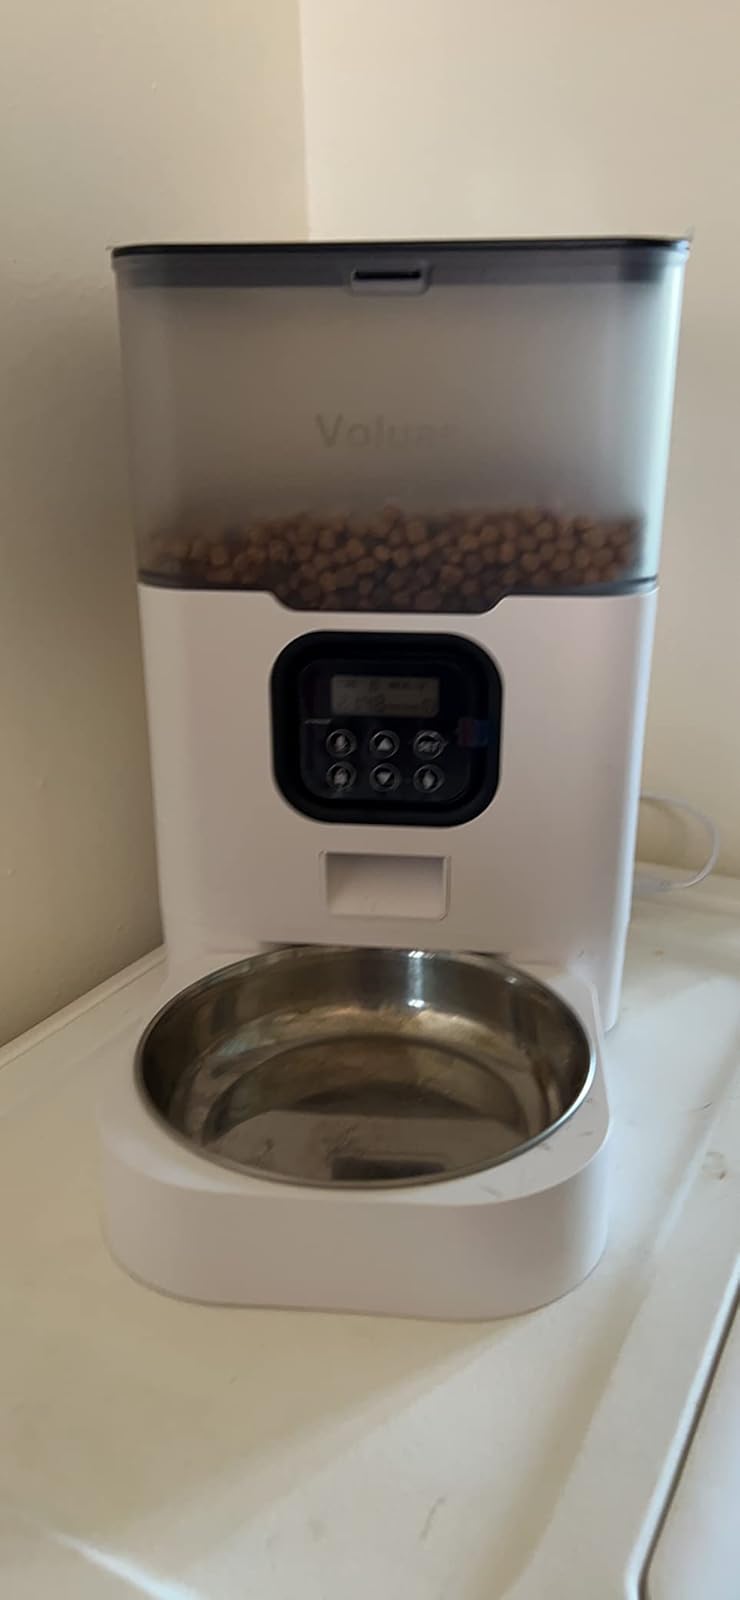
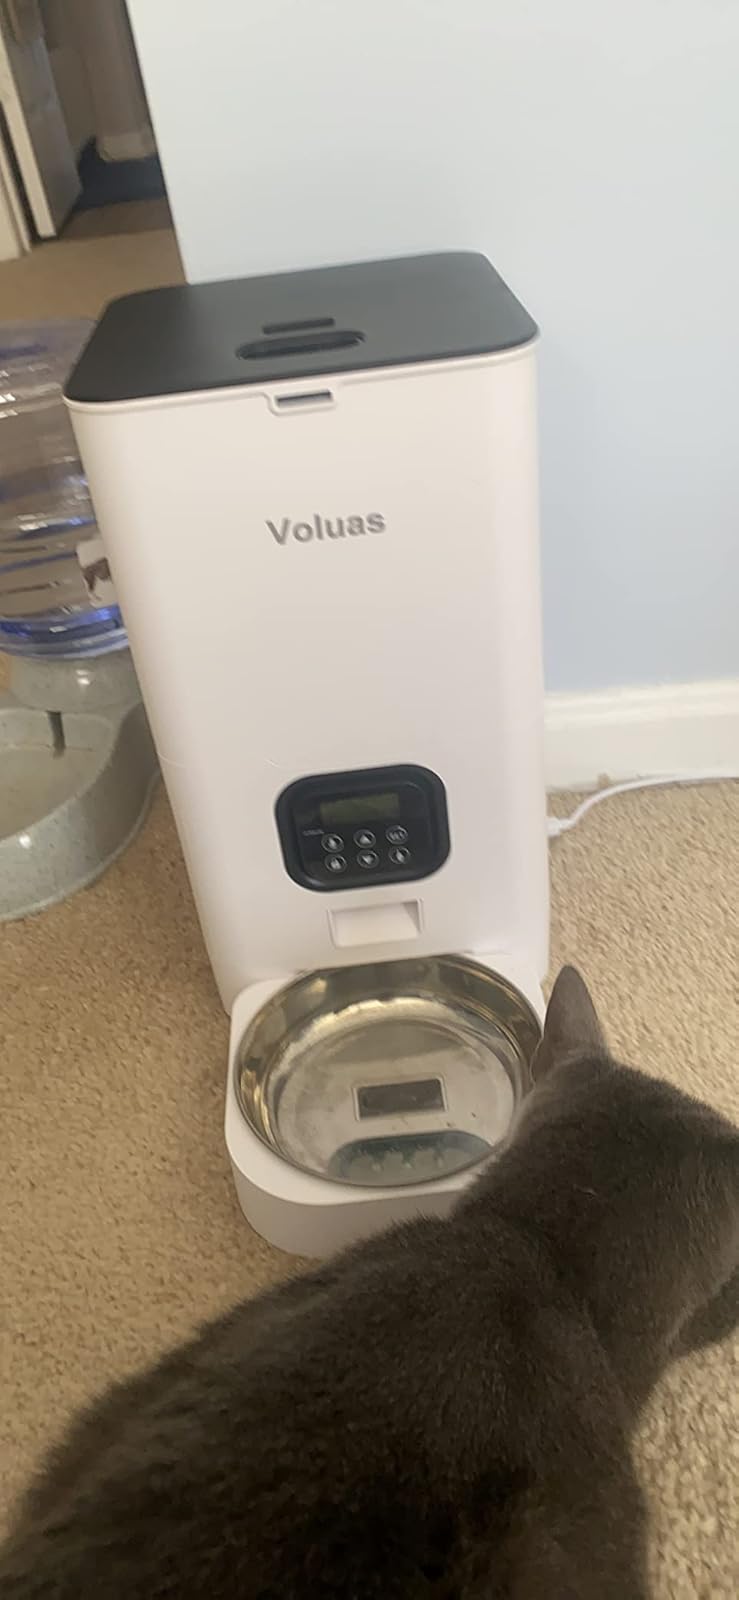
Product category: items_feeder
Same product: no